Lydia Cecilia Hill

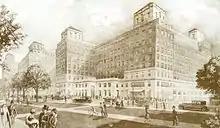
Grosvenor House Hotel where she met the Sultan

On 25 June 1934, it was announced in the Court Circular that Ibrahim, Sultan of Johor had arrived at the Grosvenor House Hotel in Park Lane at the West End of London, during part of his world tour that year. He left for continental Europe, but returned to the Grosvenor House Hotel on 6 September. Cissie was appearing as a dancer in the floor show at the same hotel, and first met him there.